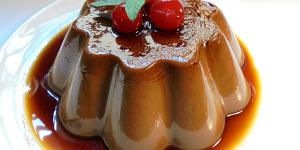
flan de nocilla facil